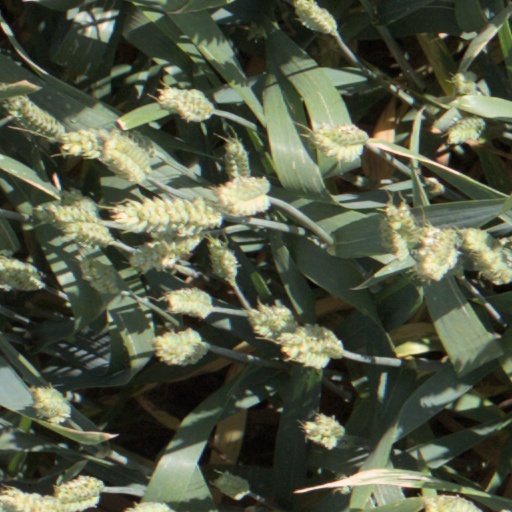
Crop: wheat